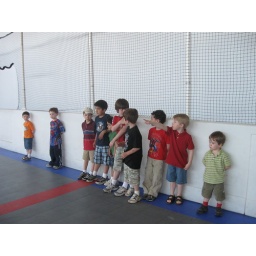
The boys celebrate their birthday with their friends by racing slot cars and playing in the gym.